1965 Australian Tourist Trophy

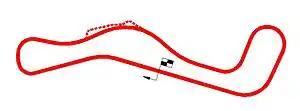
Layout of the Lakeside International Raceway

The 1965 Australian Tourist Trophy was a motor race staged at the Lakeside circuit in Queensland, Australia on 14 November 1965. It was the ninth annual Australian Tourist Trophy race. The race was open to sports cars as defined by the Confederation of Australian Motor Sport (CAMS) in its Appendix C regulations, and it was recognized by CAMS as the Australian championship for sports cars. It was won by Ian Geoghegan driving a Lotus 23b.